Daħlet Qorrot

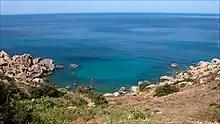
Saint Philip's bay (close to Daħlet Qorrot Bay)

Daħlet Qorrot Bay is a small bay found in the north of Gozo, Malta between Qala and Nadur. The beach is rocky in summer but in winter it is always covered with algae. In this bay, you can find several boathouses which had been dug in the soft limestone. The rock is filled with fossils and this makes Daħlet Qorrot a geological hot spot.